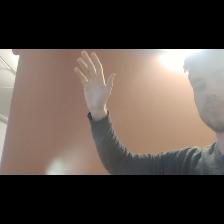
Label: Human